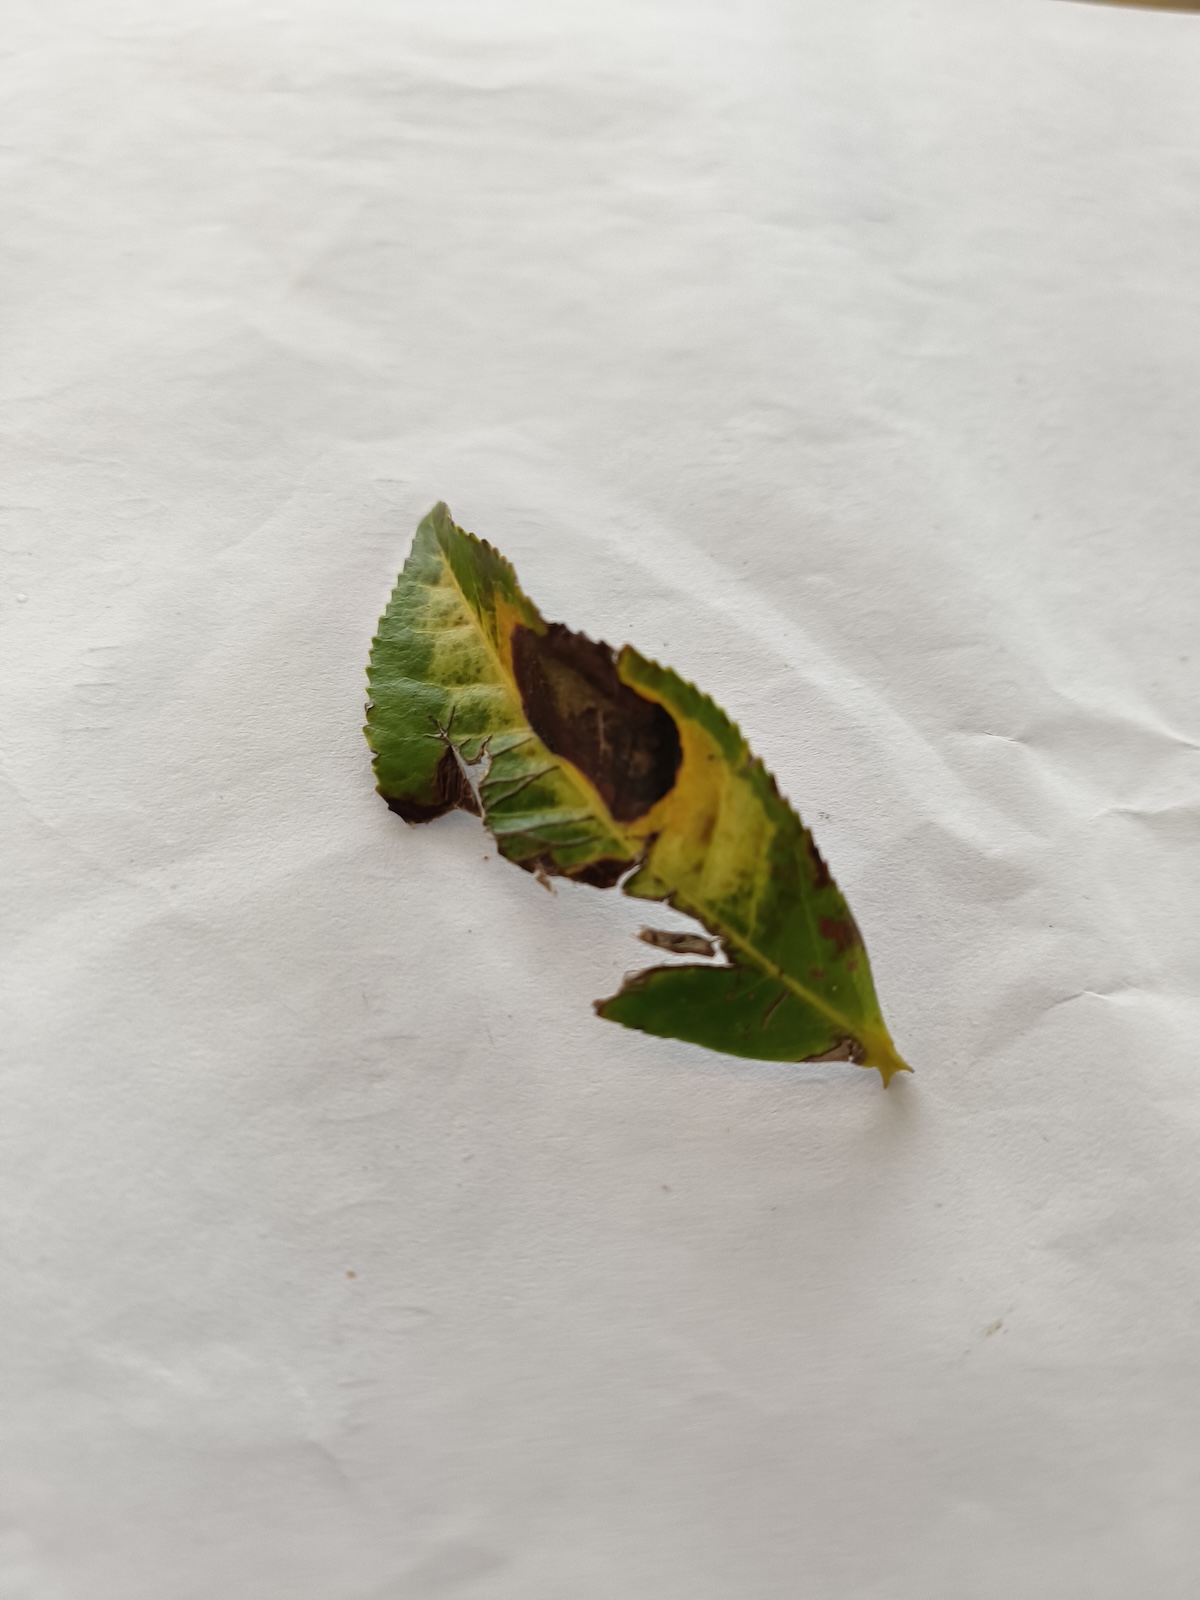
Label: Gray Blight